Answer in natural language. How many Dressers are visible in the scene? Choose between the following options: 1, 2, 0, 4 or 3
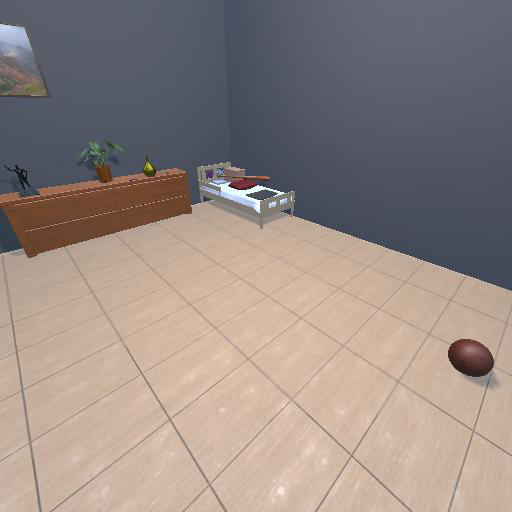
<answer>1</answer>